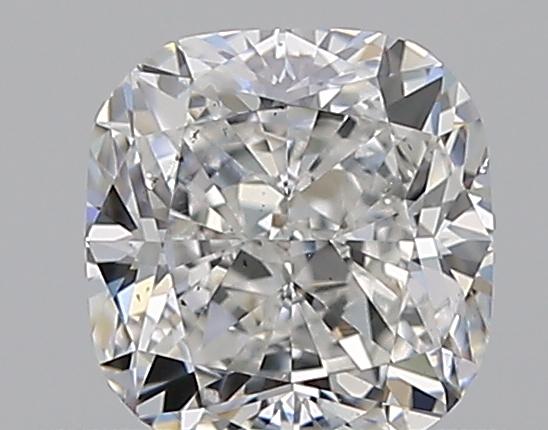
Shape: cushion
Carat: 0.7
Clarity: VS2
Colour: F
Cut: EX
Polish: EX
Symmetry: VG
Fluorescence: M
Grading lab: GIA
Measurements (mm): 5.09 x 4.9 x 3.3